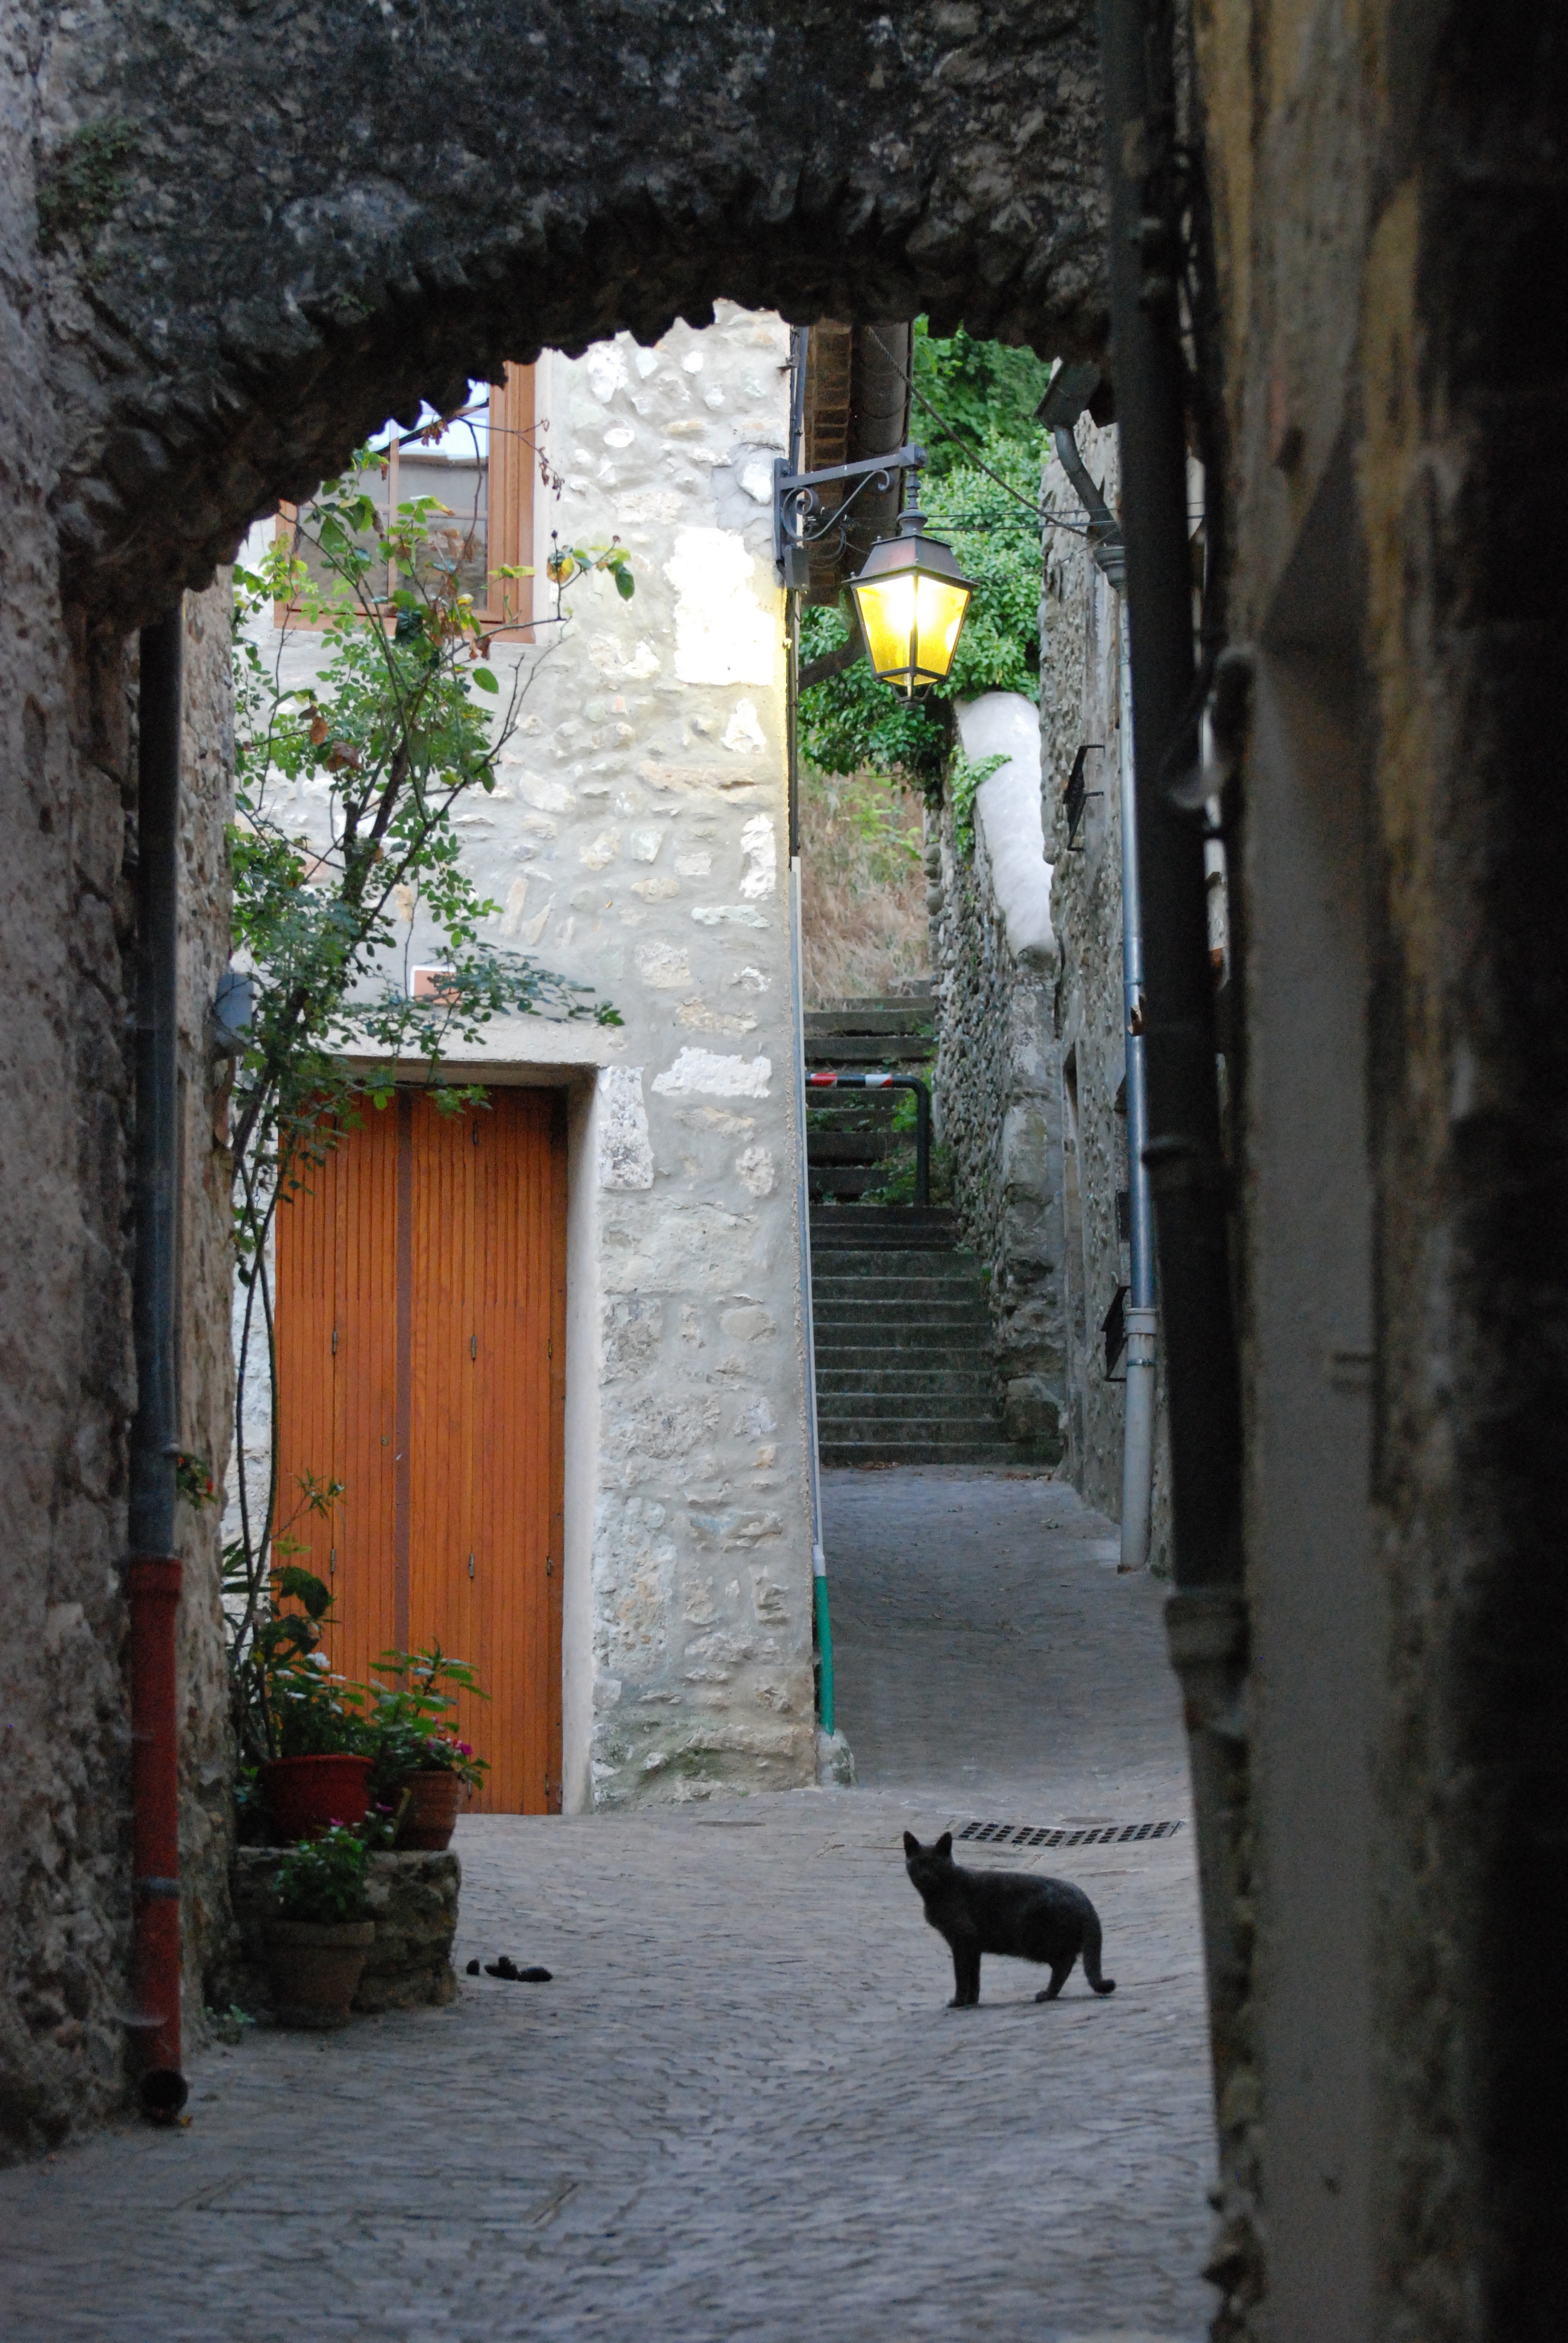
snow, winter, architecture, road, street, house, town, alley, wall, village, lane, door, temple, infrastructure, provence, arcade, pavers, urban area